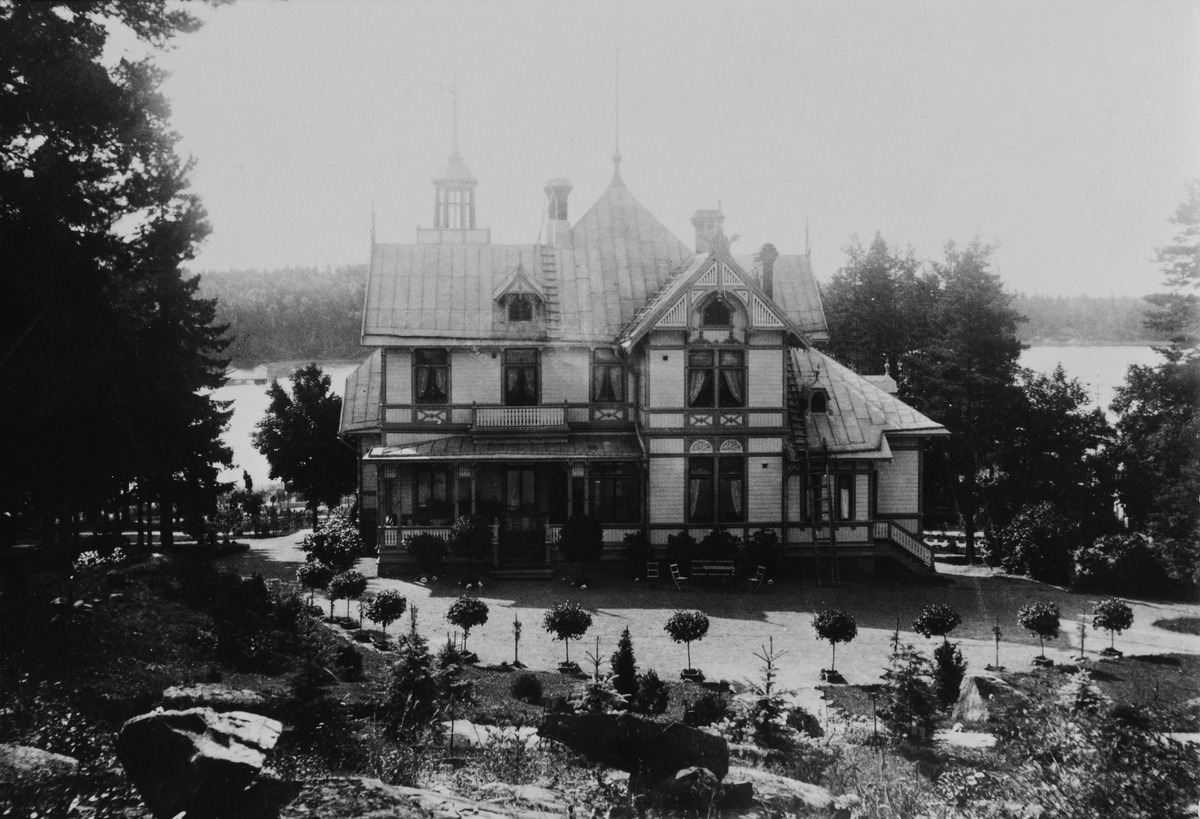
Tammisalo, Villa Edishemin etupiha
sisällön kuvaus: Tammisalo, Villa Edishemin etupiha. mustavalkoinen
Ajankohta: kuvausaika: noin 1895-1905
Paikka: Suomi, Uusimaa, Helsinki, Tammisalo Helsinki, Jatasalmentie 5
Aiheet: viheralueet, puistot, istutukset, vesistöt, rannat, puut